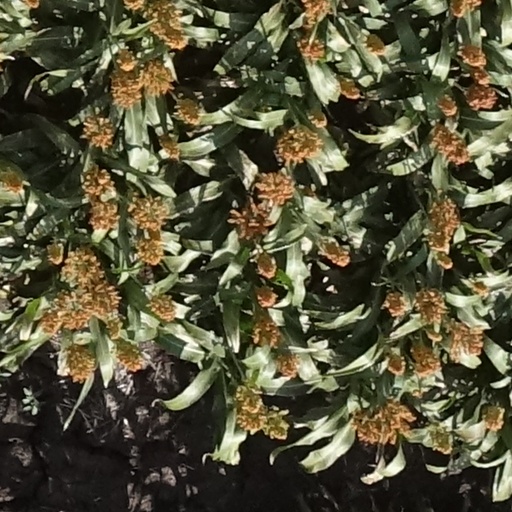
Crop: sorghum